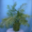
Label: palm_tree